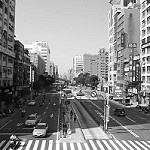
Label: B & W